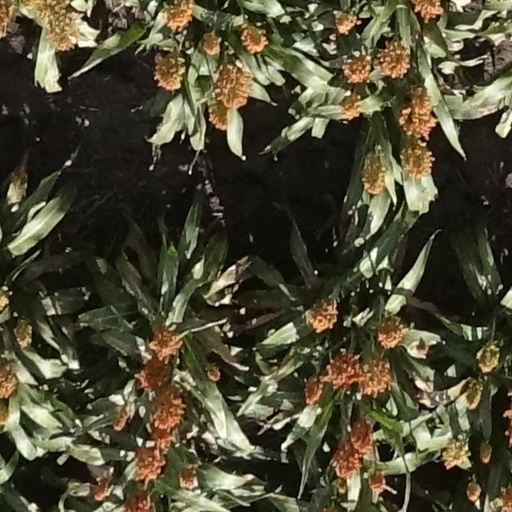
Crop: sorghum